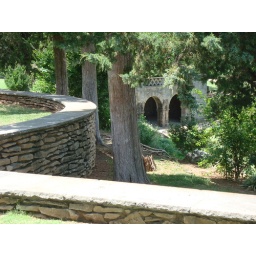
stacked rock wall with boathouse in background